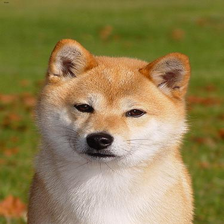
Species: dog
Breed: shiba inu